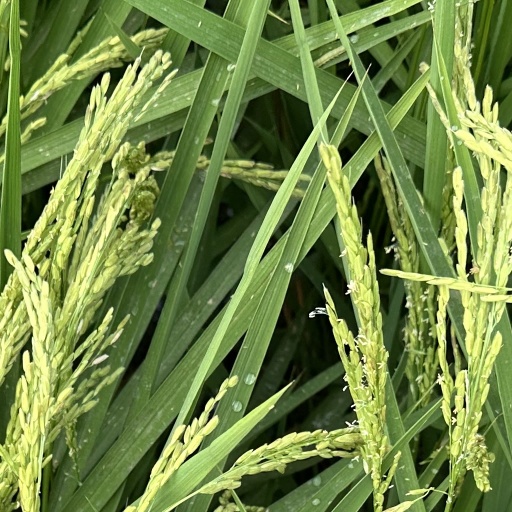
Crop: rice